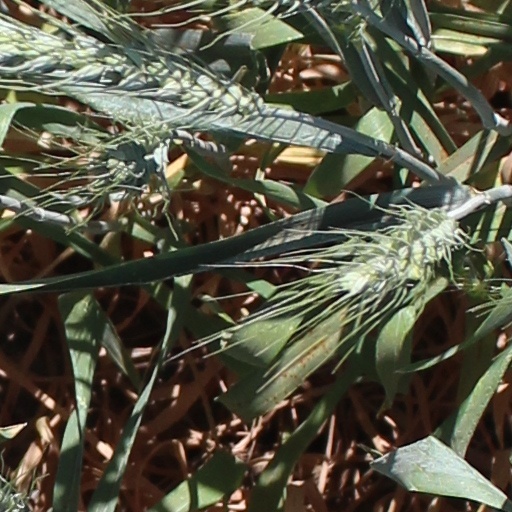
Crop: wheat